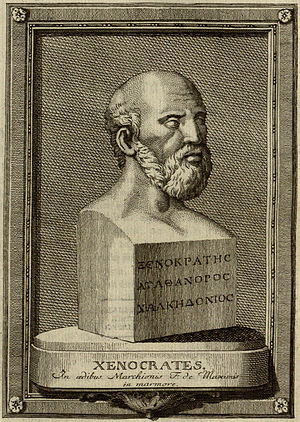
Xenokrates
Xenokrates var en græsk filosof og en af Platons elever og efterfølgere. Han var fattig, men meget veltalende. Han talte så godt for sig, siges det, at en fuld ung mand, blev så imponeret af Xenokrates tale at han umiddelbart blev afholdsmand resten af sit liv og begyndte at studere filosofi og efterfulgte Xenokrates som forstander for Platons akademi. Xenokrates delte filosofien ind i logik, fysik og etik. Han anses ofte for at være den første der forsøgte at skelne mellem sindet, kroppen og sjælen. Han hævdede, at virkeligheden er en kombination af erkendelse, kundskab og opfattelse.